Ria de Vigo

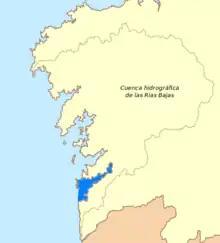
Ría de Vigo

Vigo Ria and is an estuary in Galicia, Spain. It is the southernmost ria of the Rías Baixas. It is located in the south of the province of Pontevedra, and extends in a northeast direction over a distance of from its mouth at Cape Silleiro to the deepest point in Arcade, with a maximum width of and the narrowest in the Strait of Rande, at . Its western entrance is protected by the Cies Islands, which are part of the National Park of the Atlantic Islands which is within the islands of Toralla and San Simon. It borders to the north with the Morrazo Peninsula. In the extreme south lies the Bay of Baiona. Its easy access, depth and calm waters make the Vigo estuary an ideal retreat for sailing and water sports.